Bobo brand

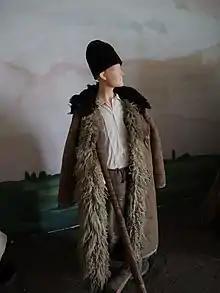
Refinement in bobos' style

In 2002, the Bobo spirit touched a nerve in China's rising social élite. Urban China has experienced social trends that usually emerge in the West in post-affluent societies where luxury is less about displaying wealth and more about simply enjoying luxury for its own sake. The "bobo phenomenon" provided China an opportunity to reconcile materialism with spirituality and élite status with egalitarian ideals, in a country where the bourgeois is statistically small and the bohemian group is non-existent.